Hsinchu Chenghuang Temple

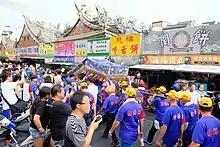
The Parade

The temple features six halls, each of which have their own meaning. The names of the halls are Bell and Drum Tower, Main Hall, Back Hall, Horenji, Sanchuan Hall, and Protection Room.